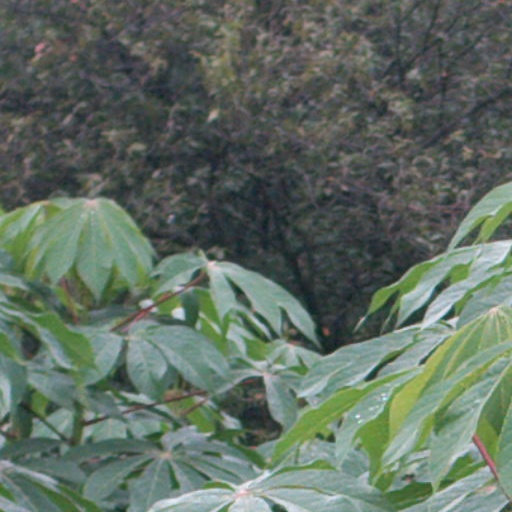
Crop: cassava